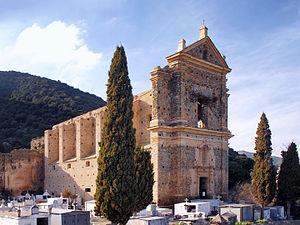
Castifao est une commune française située dans la circonscription départementale de la Haute-Corse et le territoire de la collectivité de Corse. Elle appartenait à la piève de Caccia.
Caccia est une ancienne piève de Corse. Située dans le nord de l'île, elle relevait de la province de Bastia sur le plan civil et du diocèse de Mariana sur le plan religieux.